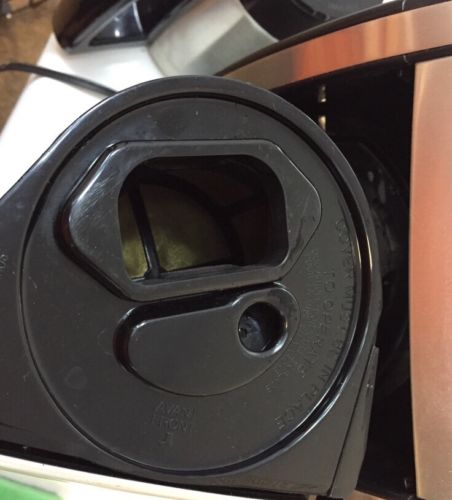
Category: coffee maker